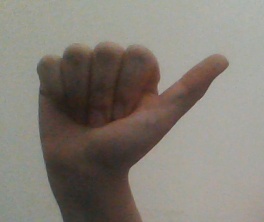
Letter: dhad